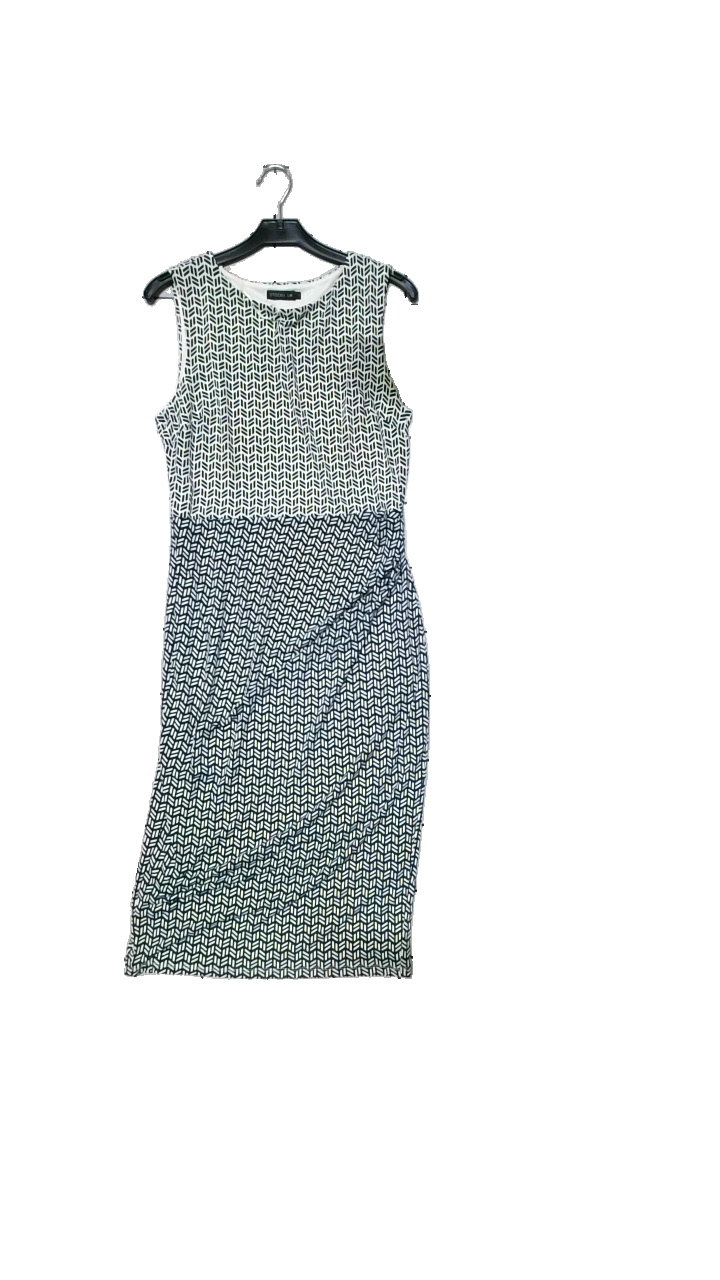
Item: Dress (Ladies)
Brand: Stockhlm
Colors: White, Black
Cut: Regular, C-collar, Long
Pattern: Geometric print
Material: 92% polyester, 8% elastane
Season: All
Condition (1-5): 4
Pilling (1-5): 4
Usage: Reuse
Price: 100-150